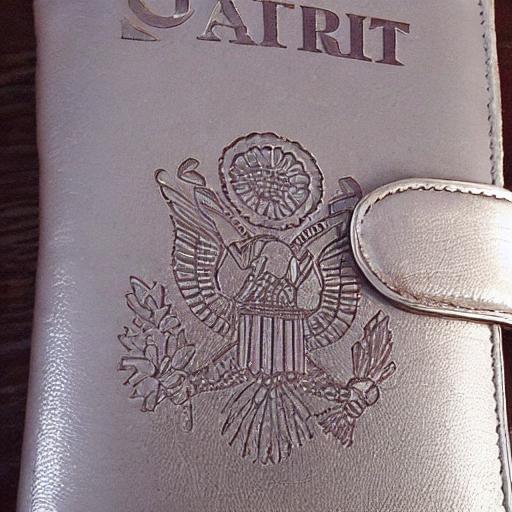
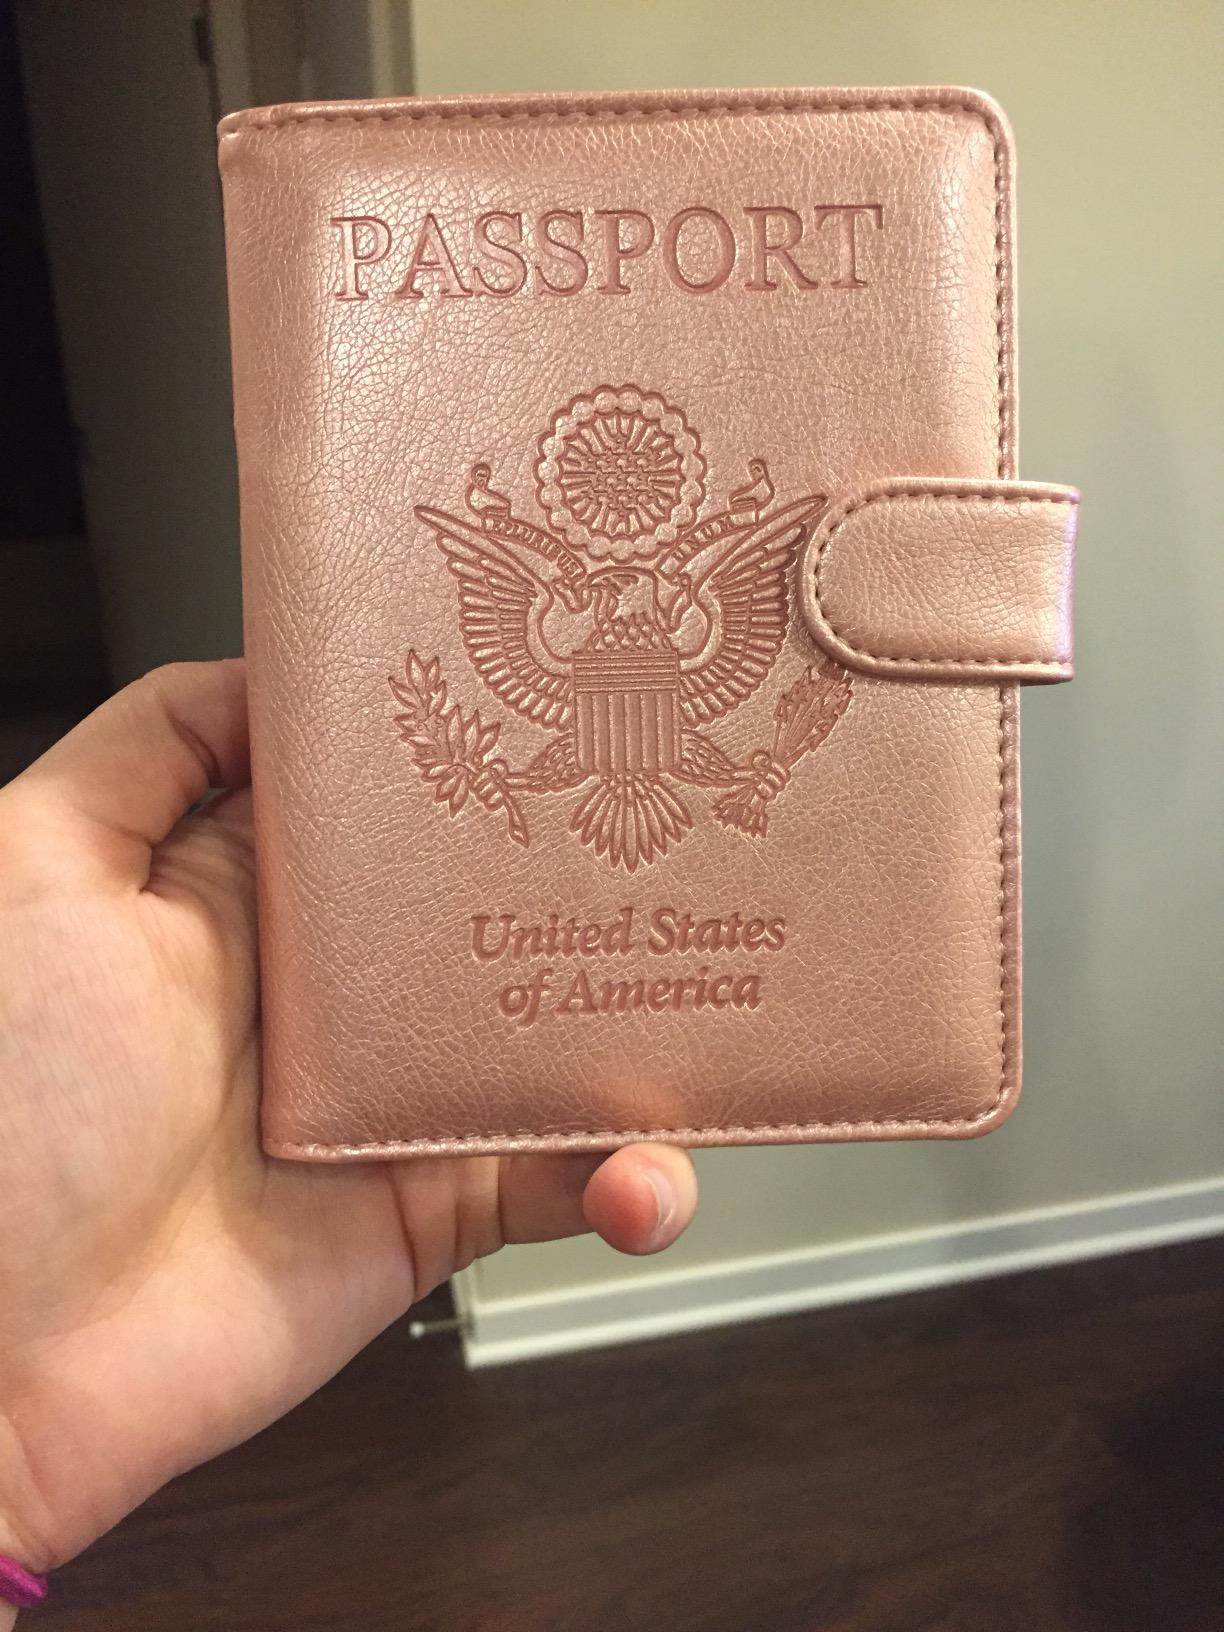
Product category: accessories_wallet
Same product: no